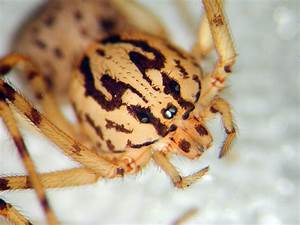
Label: ragno